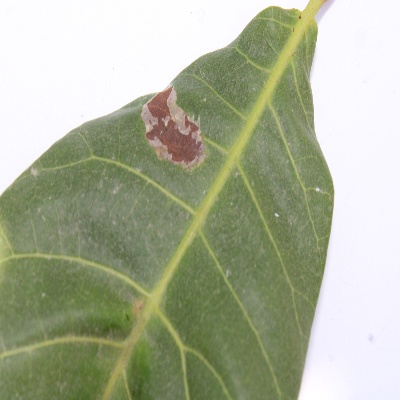
Crop: Cashew
Condition: leaf miner